Tuzla

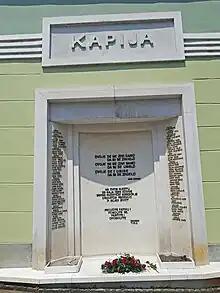
The Tuzla massacre memorial

The city was first mentioned in 950 by Constantine Porphyrogenitus in his De Administrando Imperio as a fort named "Salines". The name "Soli" was used in the Middle Ages. It means "salts" in Bosnian and the city's present name means "place of salt" in Ottoman Turkish. During the Middle Ages it belonged mostly to the medieval Kingdom of Bosnia.